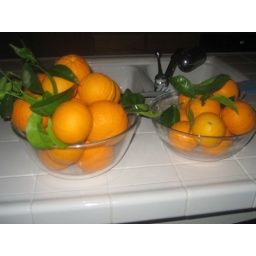
a branch broke on the orange tree in the backyard. I think there were to many oranges on it